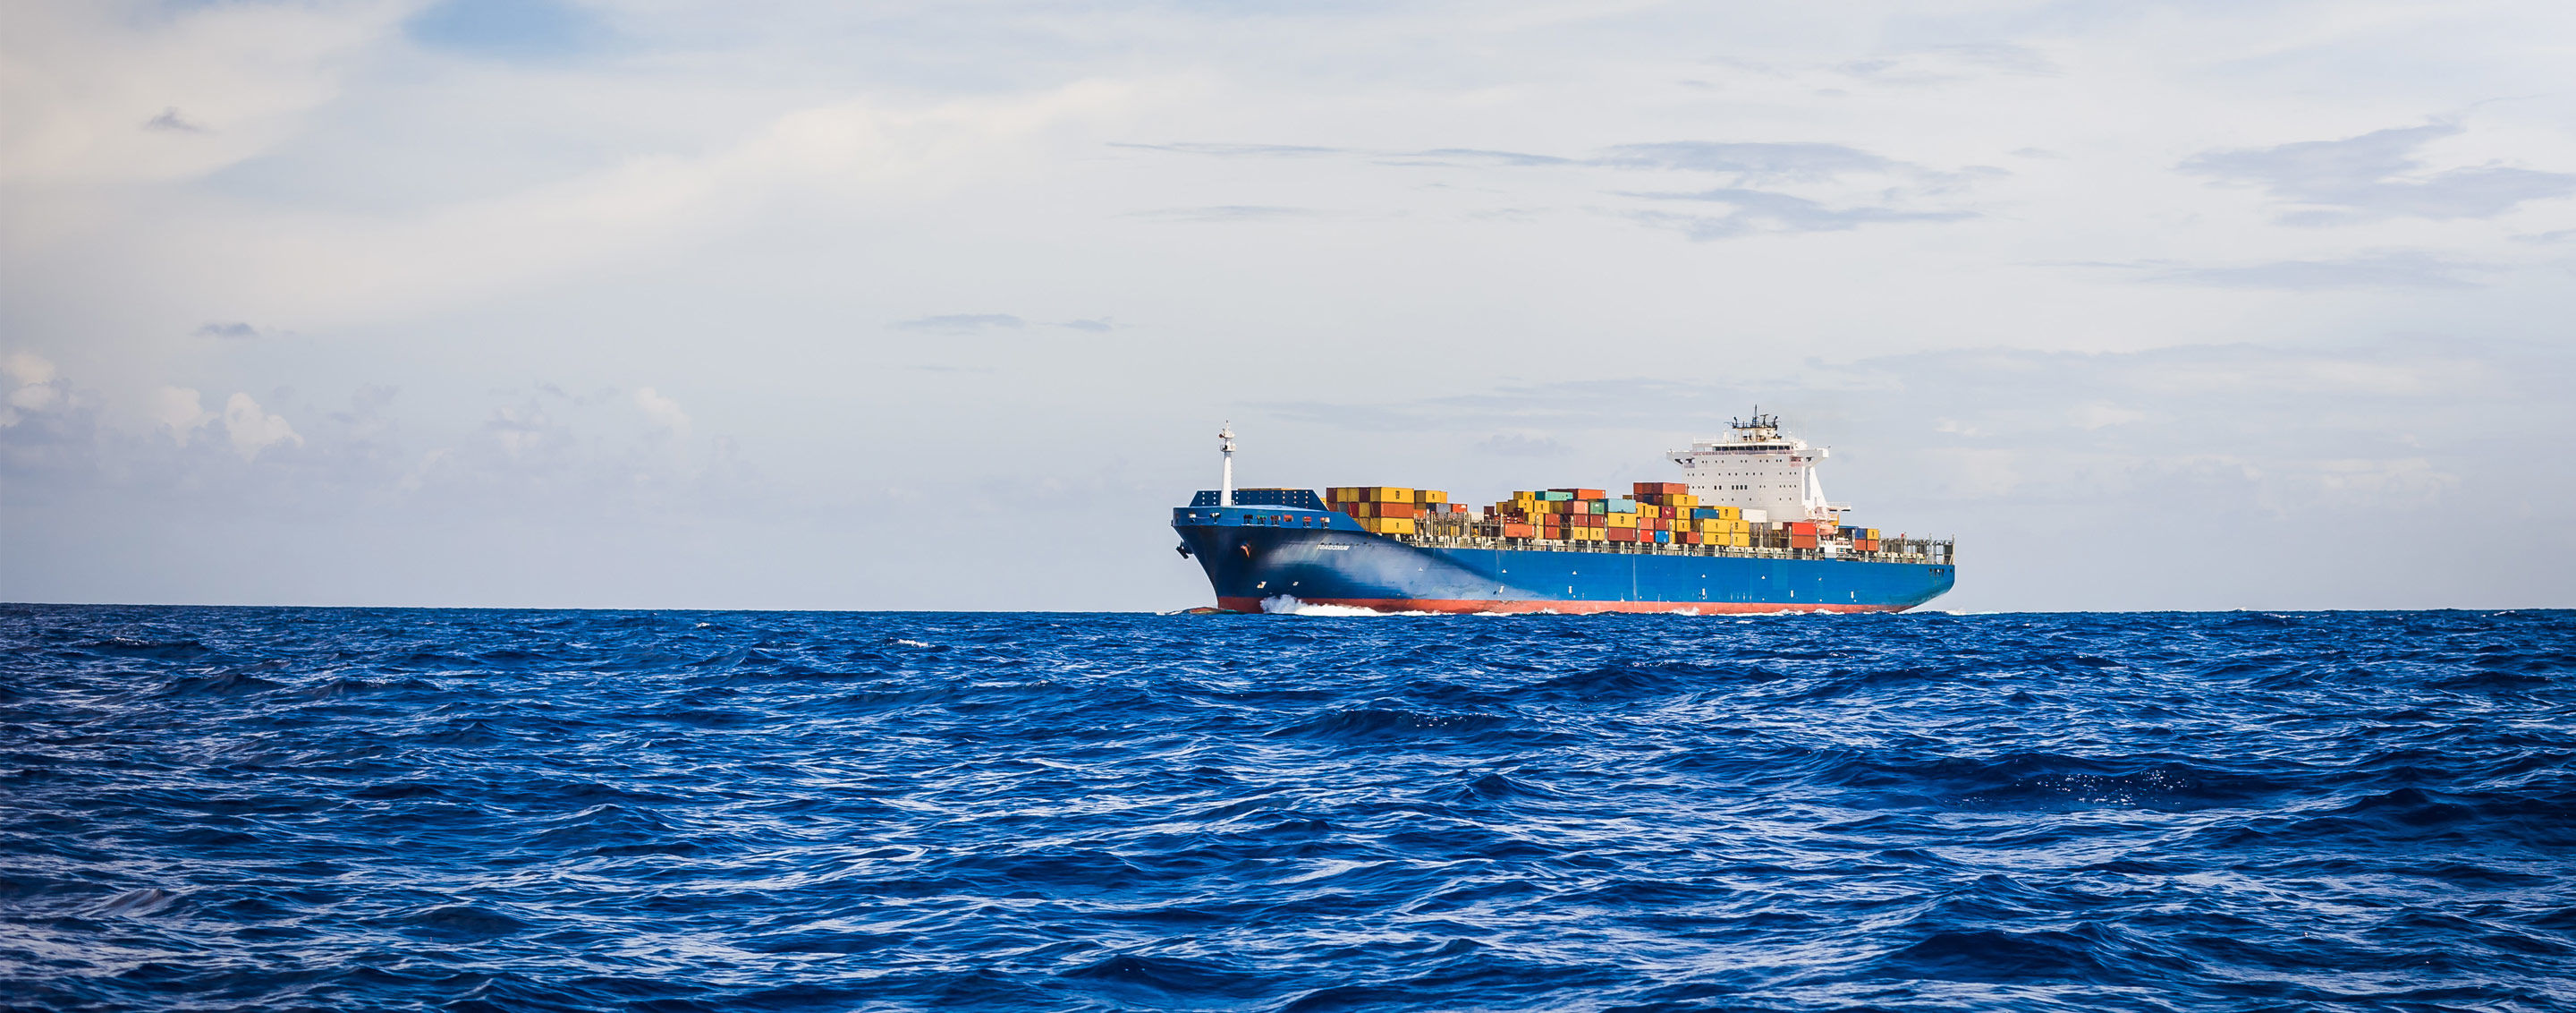
Vehicle type: Ships